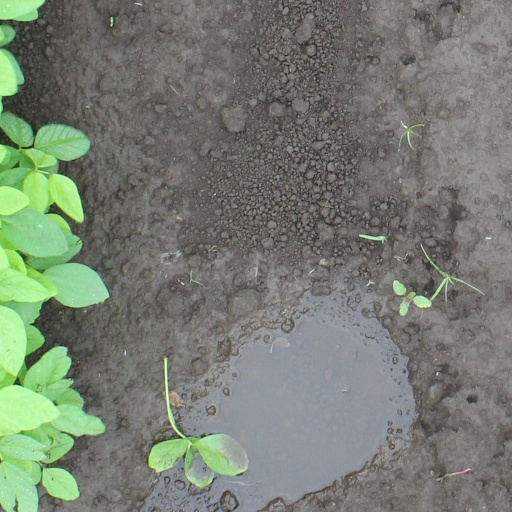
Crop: soybean